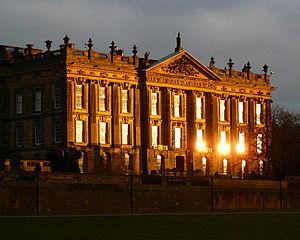
Deborah Mitford, née le 31 mars 1920 à Asthall Manor dans l'Oxfordshire et morte le 24 septembre 2014, également connue sous son titre de duchesse de Devonshire, est une femme de lettres britannique dont plusieurs ouvrages ont été traduits en français.
Pemberley est une propriété fictive citée dans le roman Orgueil et Préjugés, l'œuvre la plus célèbre de la femme de lettres britannique Jane Austen, paru en 1813. C'est le domaine et la résidence ancestrale de Mr Darcy, le principal personnage masculin du récit. Ce domaine imaginaire, situé dans le Derbyshire, à cinq miles de la petite ville tout aussi fictive de Lambton, est considéré par ceux qui ont la chance de le fréquenter comme un endroit « délicieux » et un modèle inimitable. Il est décrit de façon beaucoup plus précise et détaillée que tous les autres domaines présentés dans ses six romans.